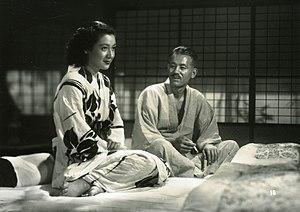
Printemps tardif est un film japonais de Yasujirō Ozu, réalisé en 1949.
Chishū Ryū, né le 13 mai 1904 à Tamana et mort le 16 mars 1993 à Yokohama est un acteur japonais.
35 rhums est un film français de Claire Denis présenté hors compétition lors de la Mostra de Venise le 31 août 2008 et sorti en salles le 18 février 2009 en France.